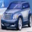
Label: automobile